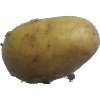
Label: Potato White 1